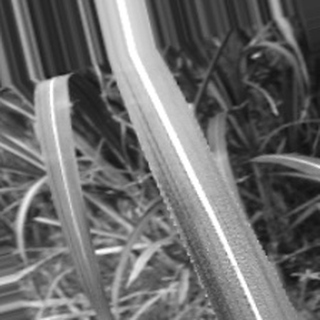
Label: sugarcane_bacterial_blight